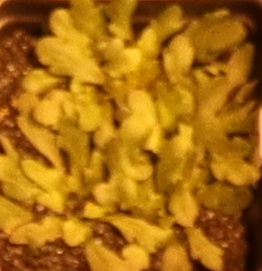
Label: Horseweed